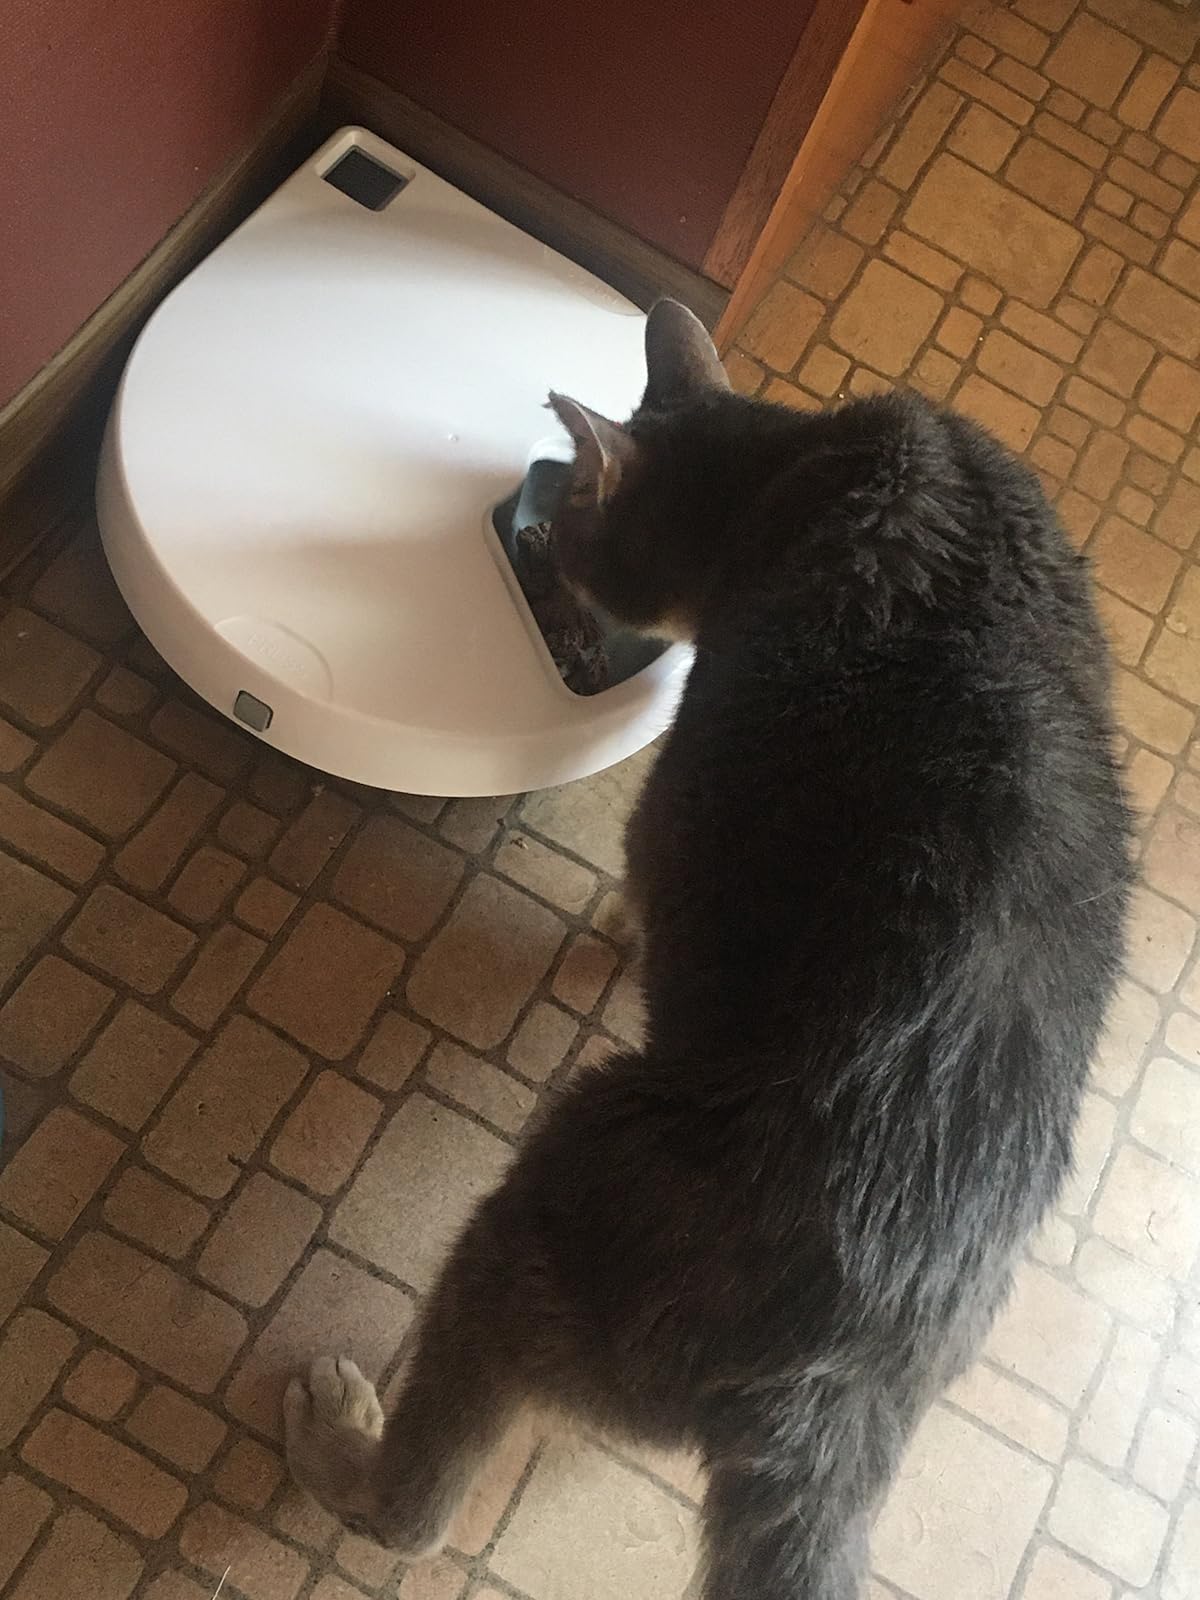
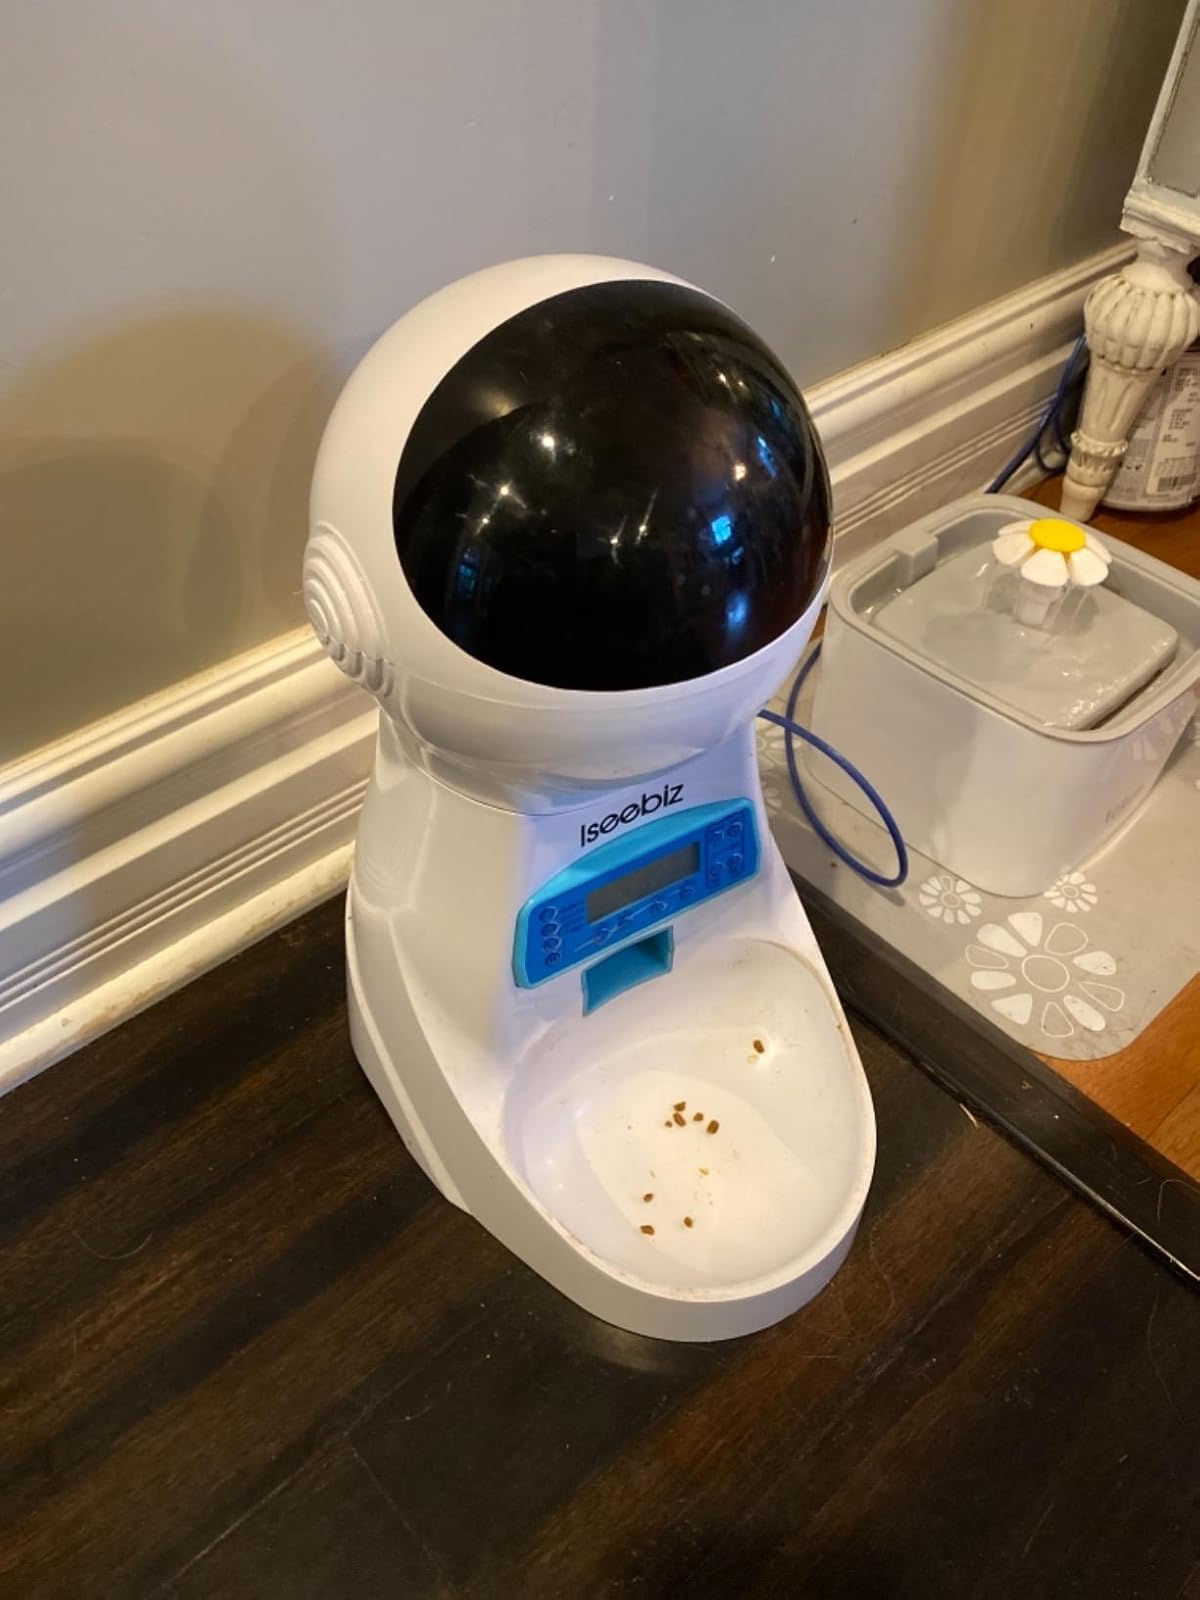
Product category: items_feeder
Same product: no